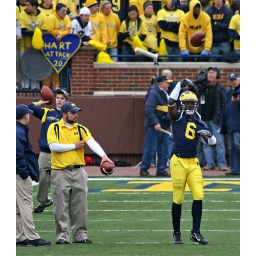
Donovan Warren tosses a ball around. Note also the Hart Attack sign in the background.